Red onion

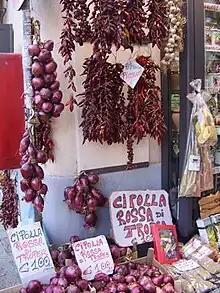
"Rossa di Tropea" for sale in Italy

The red onion from Tropea, Italy, (Italian: "Cipolla Rossa di Tropea") grows in a small area of Calabria in southern Italy, Capo Vaticano, near the city of Tropea. This onion has a stronger and sweeter aroma and the inner part is juicier and whiter than other red onions and it is possible to make a jam with it. In July 2007, the European Union registered the Protected geographical indication mark for the red onions produced in this particular area in Italy.